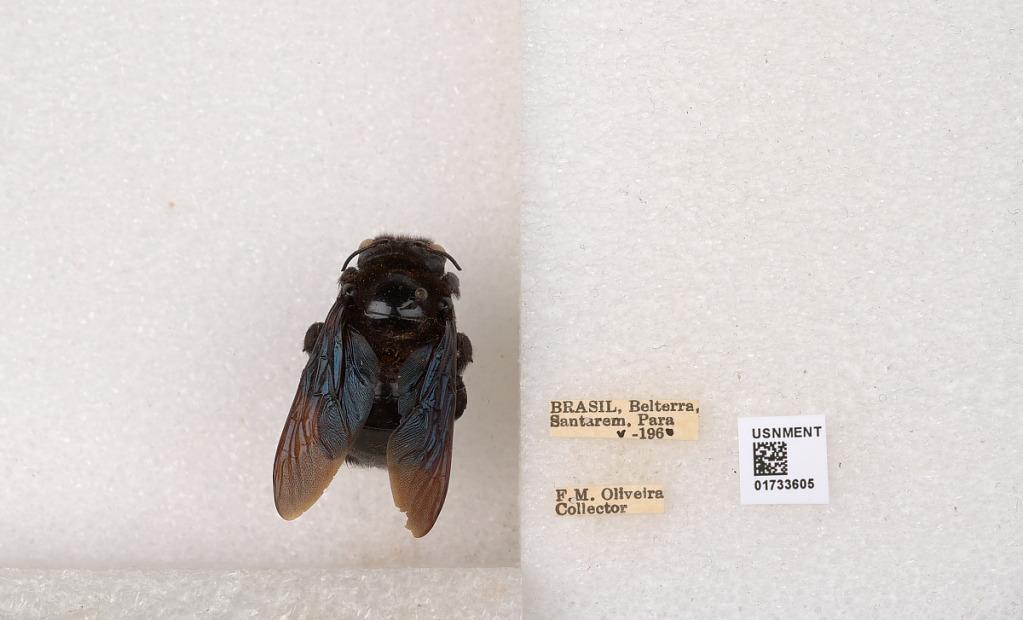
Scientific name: Xylocopa (Neoxylocopa) frontalis (Olivier)